Comics Literacy Awareness

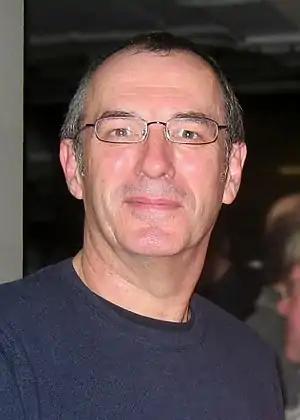
Dave Gibbons, Comics Laureate

Comics Literacy Awareness (CLAw) is a national organization in the United Kingdom promoting literacy through comic books.